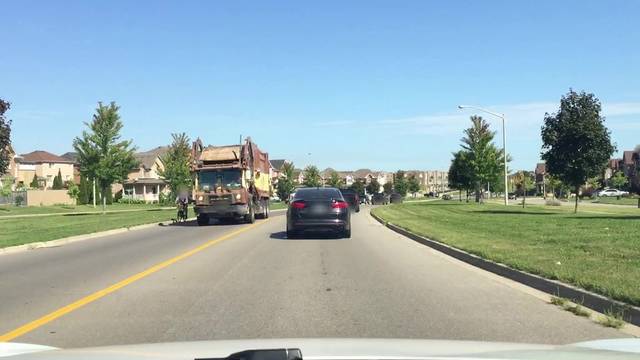
Region: Canada
Coordinates: 43.892, -78.802